Kelupis

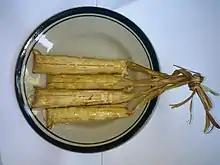
Kelupis in a "licuala grandis" leaf wrapper.

Kelupis (which literally translates as 'glutinous rice rolls' in English) is a traditional kuih for the Lun Bawang, Bruneian Malay people in the country of Brunei and in the states of Sabah and Sarawak in Malaysia. It is also a traditional snack for the Bisaya people, while for the Lun Bawang/Lundayeh people, the confection is made in large batches especially during a traditional wedding ceremony.